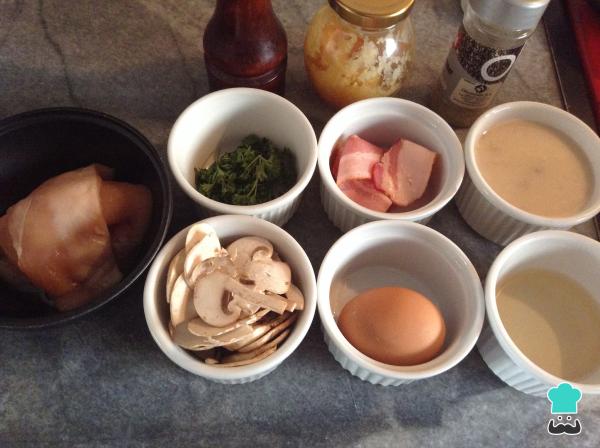
Nuestro primer paso para realizar la receta de crepes a la carbonara es prealistar los ingredientes del relleno.